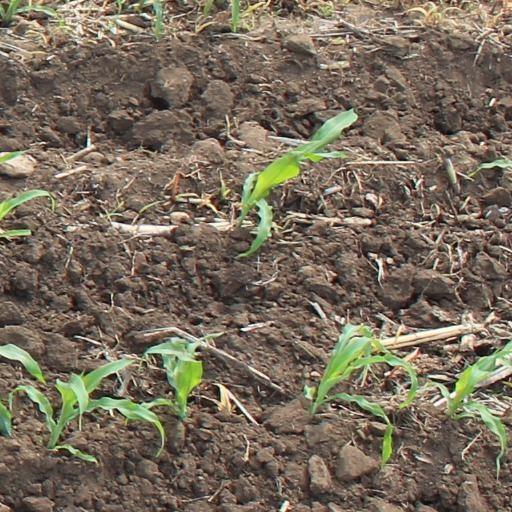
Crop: maize; corn